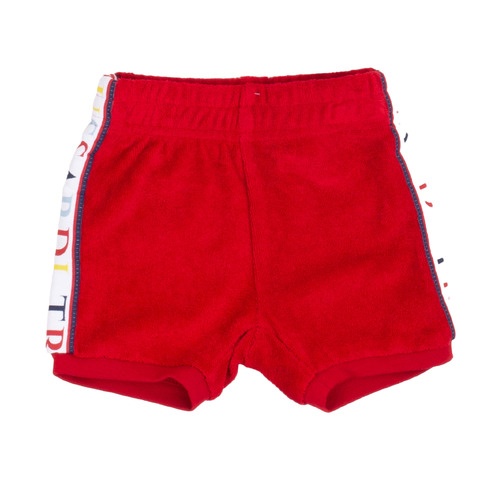
Trussardi Bermuda rossa neonato bambino
Brand: TRUSSARDI
Bermuda rosso Lobbie per neonati e bambini
Category: Apparel & Accessories > Clothing > Baby & Toddler Clothing > Toddler Underwear